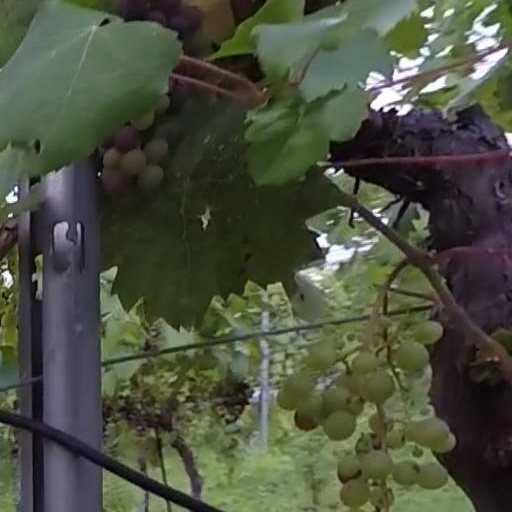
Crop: grape